Douglas Ahlstedt

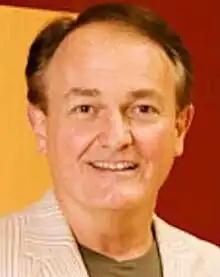
Ahlstedt,

Douglas Ahlstedt (March 16, 1945 – November 24, 2023) was an American operatic tenor who had an international performance career with major opera houses from the 1970s through the 1990s. He was a member of the Metropolitan Opera and of the Deutsche Oper am Rhein, performing leading roles of the lyric tenore repertoire, and also many supporting roles. He was professor of voice at Carnegie Mellon University from 1998 until 2020.